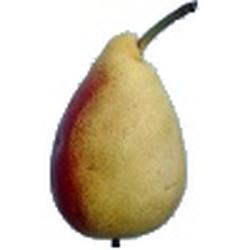
Label: Pear